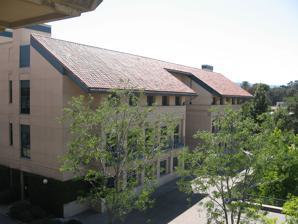
Building: Green Earth Sciences
Country: United States of America
Year built: 1993
Green Earth Sciences Dedicated on October 21, 1993, the Cecil H. and Ida M. Green Earth Sciences Research Building at Stanford University houses classrooms, offices, and laboratories for research in the field of earth sciences.  The building's extended basement contains the sunken Kresge Plaza , in which rock sculptures are designed to look like a miniature version of local geologic faults. It is named for Cecil Green, who co-founded Texas Instruments in 1951 with Erik Jonsson and Eugene McDermott. References Joncas, Richard, and David J Neuman, and Paul V Turner. Stanford University. Princeton Architectural Press. 1999. Pg 144. External links Map: 37°25′36″N 122°10′26″W / 37.42667°N 122.17389°W / 37.42667; -122.17389 v t e Stanford University Located in : Stanford, California Schools Business Education Engineering Humanities and Sciences Law Medicine Sustainability Research Libraries ( Green , Branner , Lane , Lathrop ) Centers and institutes Cancer Institute Center for Advanced Study in the Behavioral Sciences Hasso Plattner Institute of Design Hoover Institution Hopkins Marine Station Institute for Economic Policy Research Institute for Theoretical Physics Jasper Ridge Biological Preserve Medical Center SLAC National Accelerator Laboratory Synchrotron Radiation Lightsource Places Arboretum Arizona Cactus Garden Bing Concert Hall Braun Music Center Iris & B. Gerald Cantor Center for Visual Arts Clock Tower Dish Fire Truck House Frost Amphitheater Gates Computer Science Building Green Earth Sciences Haas Center for Public Service Hanna–Honeycomb House Hoover House Hoover Tower Lake Lagunita Main Quad Oval Stanford, California Mausoleum Memorial Auditorium Memorial Church Research Park Shopping Center Public art Bedford Sentinels Boo-Qwilla Column I Gay Liberation Monument Luna Moth Walk I Old Union Fountain The Sieve of Eratosthenes The Stanford Legacy Statue of Alexander von Humboldt Statue of Benjamin Franklin Statue of Johannes Gutenberg Statue of Louis Agassiz Tanner Fountain White Memorial Fountain Publications Stanford Encyclopedia of Philosophy HighWire Press Stanford Law Review Stanford University Press Student life Student housing KZSU Stanford Band A cappella groups Stanford Chaparral The Stanford Flipside The Stanford Daily The Stanford Review The Fountain Hopper Stanford Tree Business Association of Stanford Entrepreneurial Students StartX Athletics Overview : Stanford Cardinal ( Pac-12 Conference and Atlantic Coast Conference ) Teams Baseball Basketball Men Women Football Big Game The Play Gymnastics Men Women Soccer Men Women Track and field Women's volleyball Facilities Arrillaga Family Rowing and Sailing Center Burnham Pavilion Klein Field at Sunken Diamond Maloney Field at Laird Q. Cagan Stadium Maples Pavilion Stanford Beach Volleyball Stadium Stanford Golf Course Stanford Stadium Taube Tennis Center Misc. Stanford Axe NACDA Directors' Cup People President Jonathan Levin Provost Jenny Martínez Faculty and staff Alumni Companies founded by alumni Leland Stanford Jr. Leland Stanford Jane Stanford Related History of Stanford University Dean of Stanford Law School Academic regalia Knight-Hennessy Scholars Stanford University Network (SUN) Orange County Stanford Cardinal Red Stanford University endowment (Stanford Management Company) Palo Alto Green This Santa Clara County, California building and structure-related article is a stub . You can help Wikipedia by expanding it . v t e